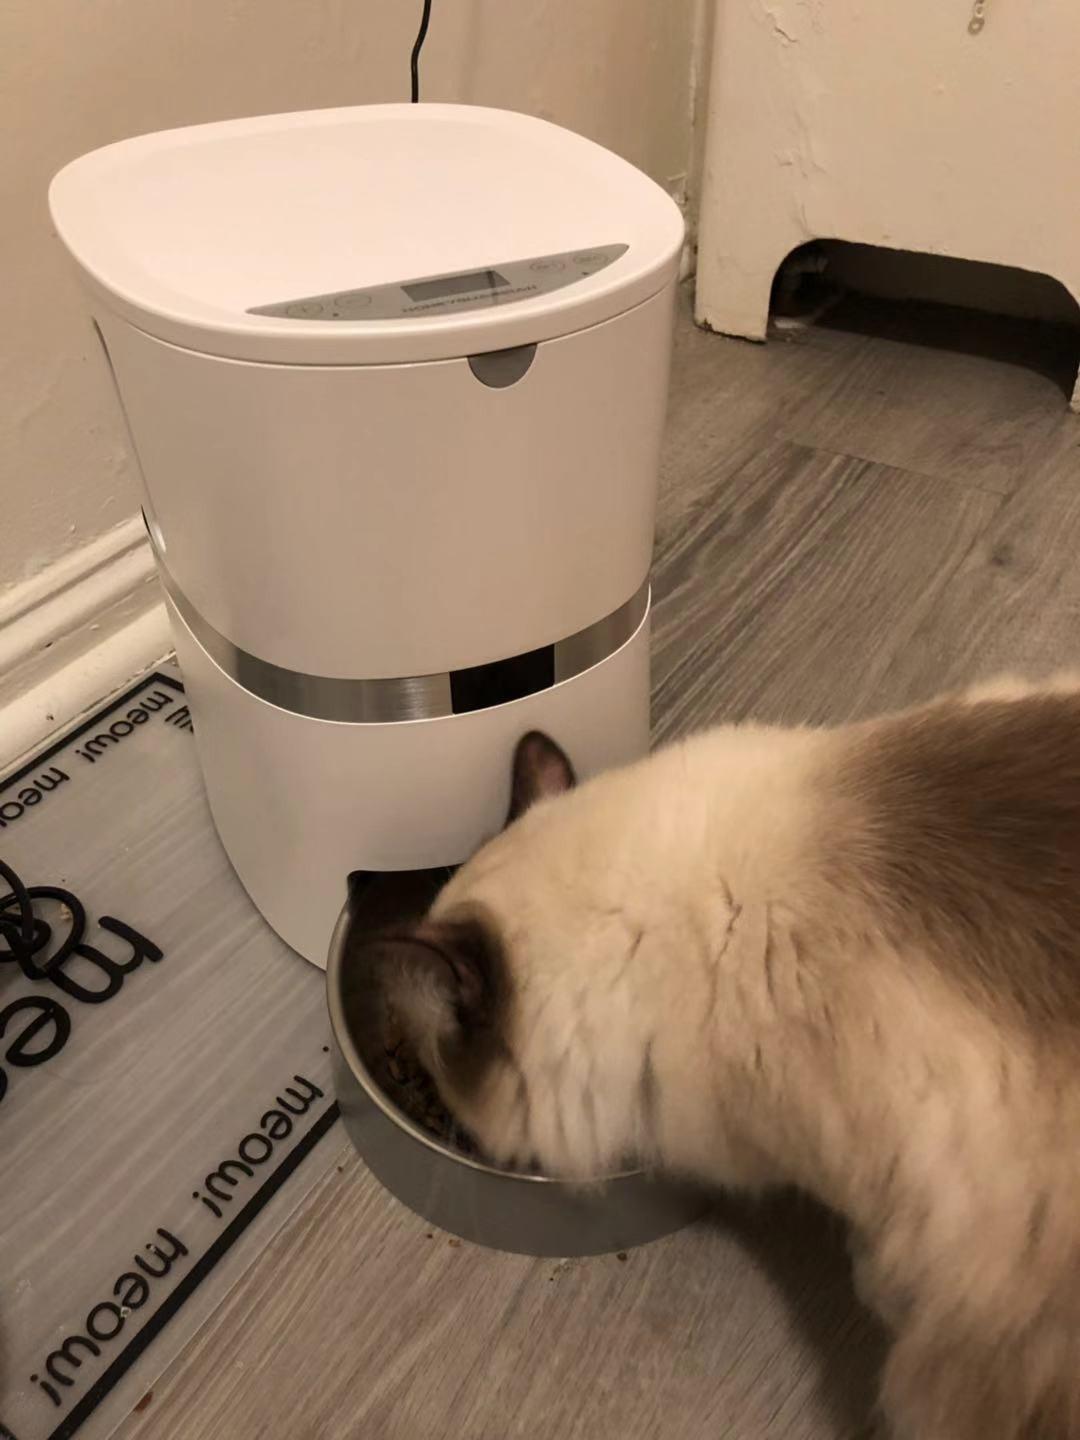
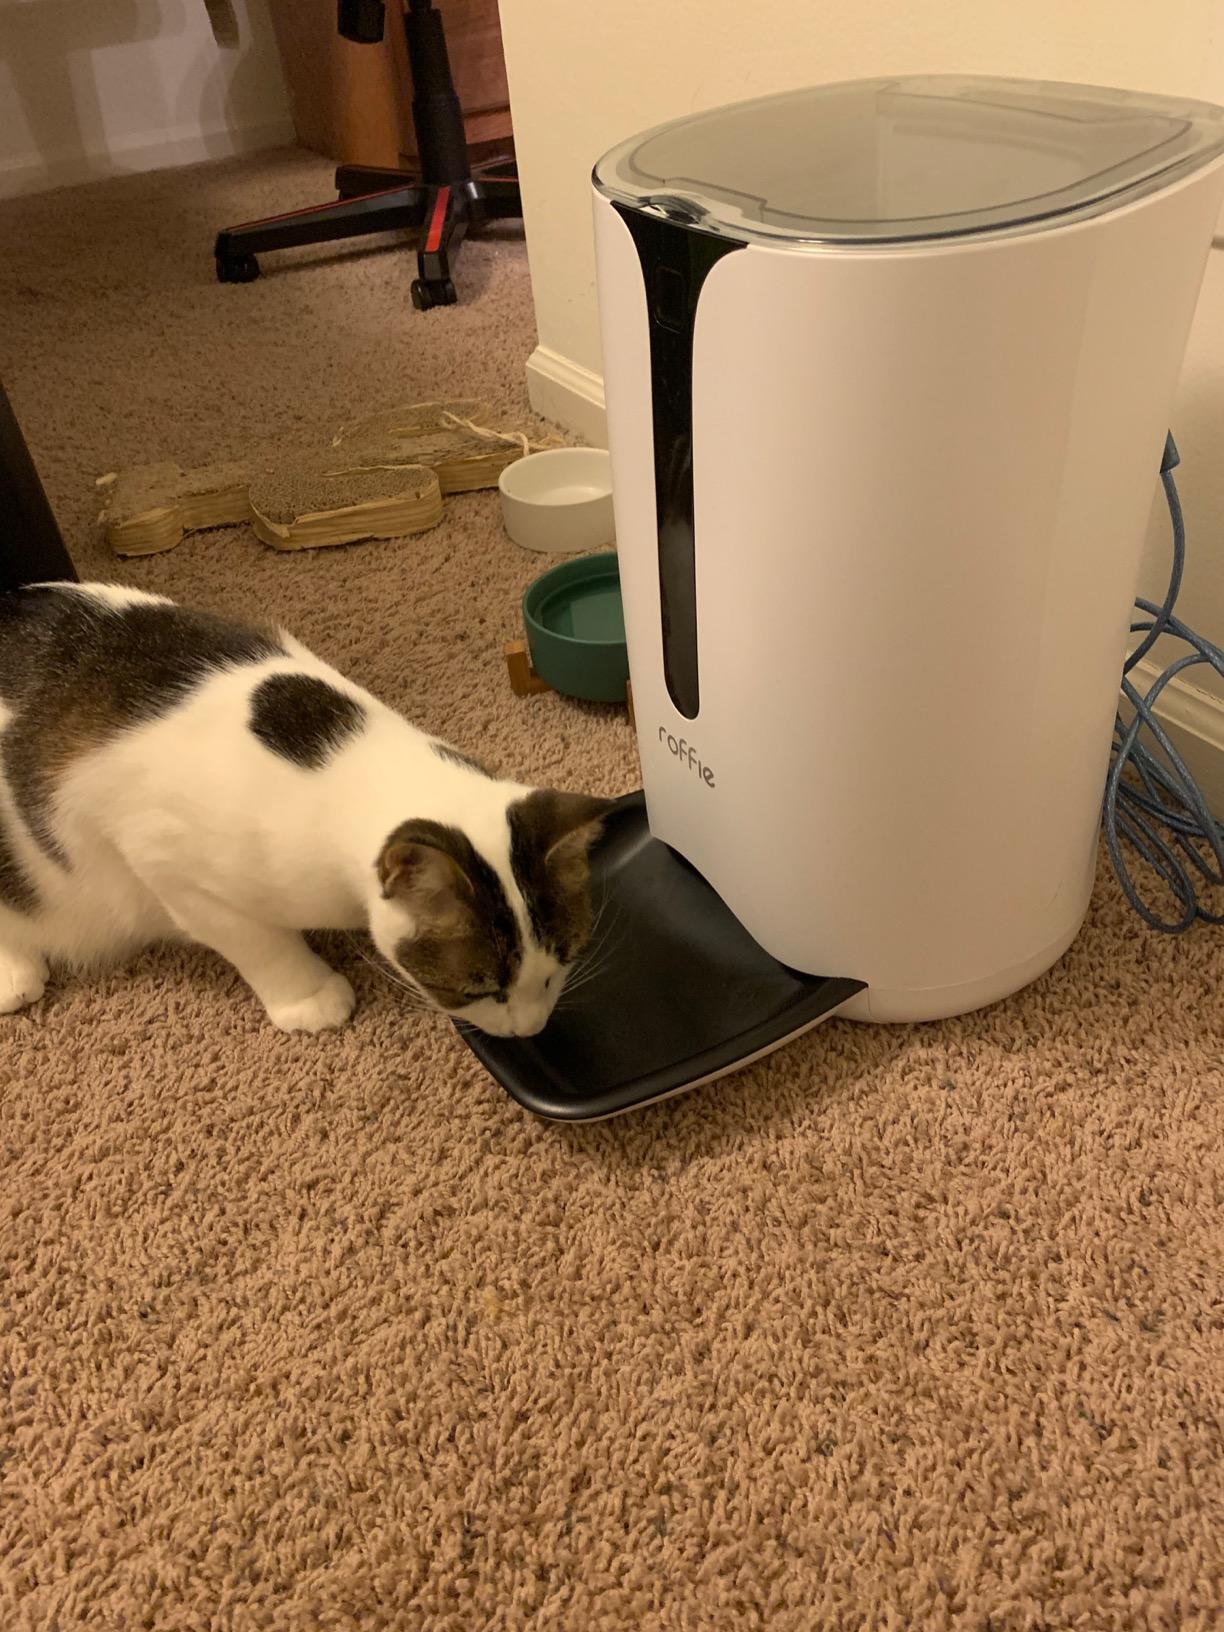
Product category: items_feeder
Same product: no